Germylene

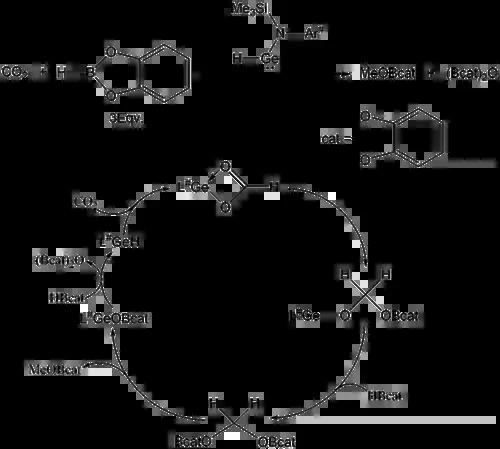
Hydroboration of CO using germylene catalyst and its catalytic cycle

Germylenes reacts only with one of the strained double bonds in cumulated systems like allenes (C=C=C). Germylenes prefer to react with more electron-deficient allenes.